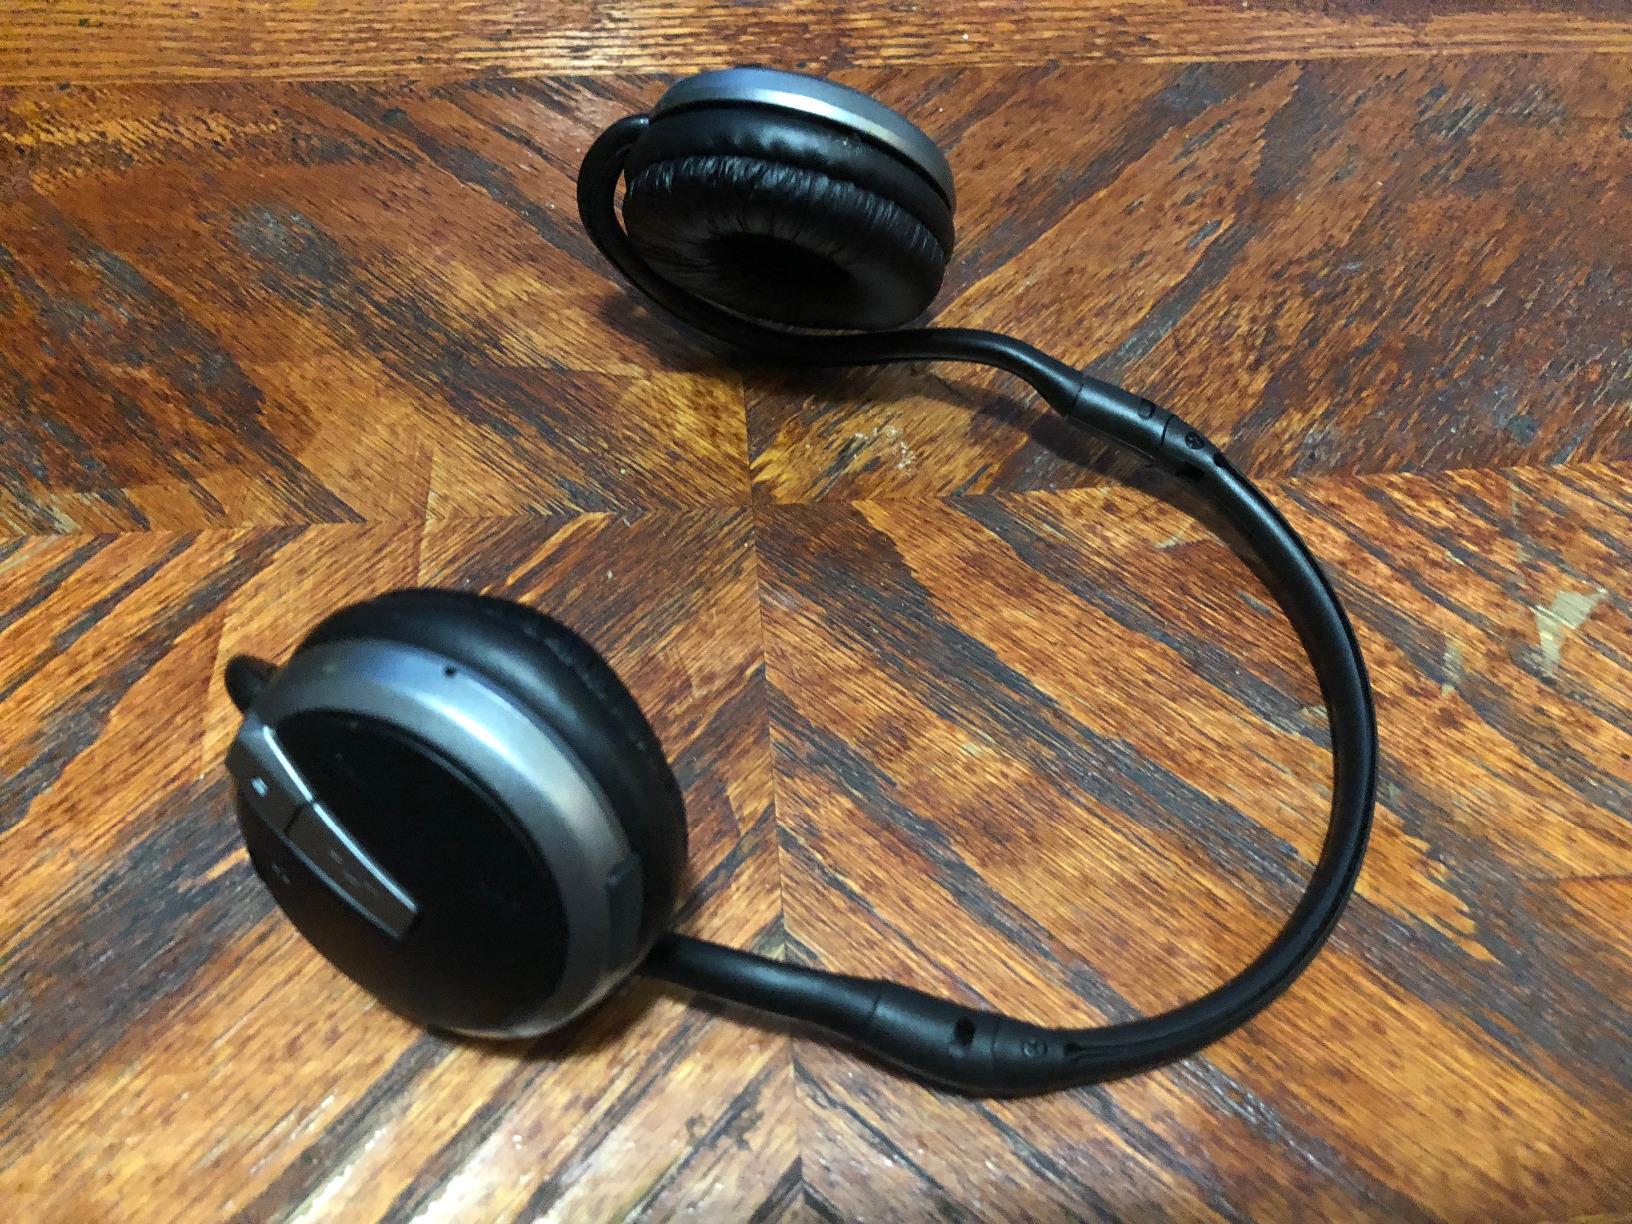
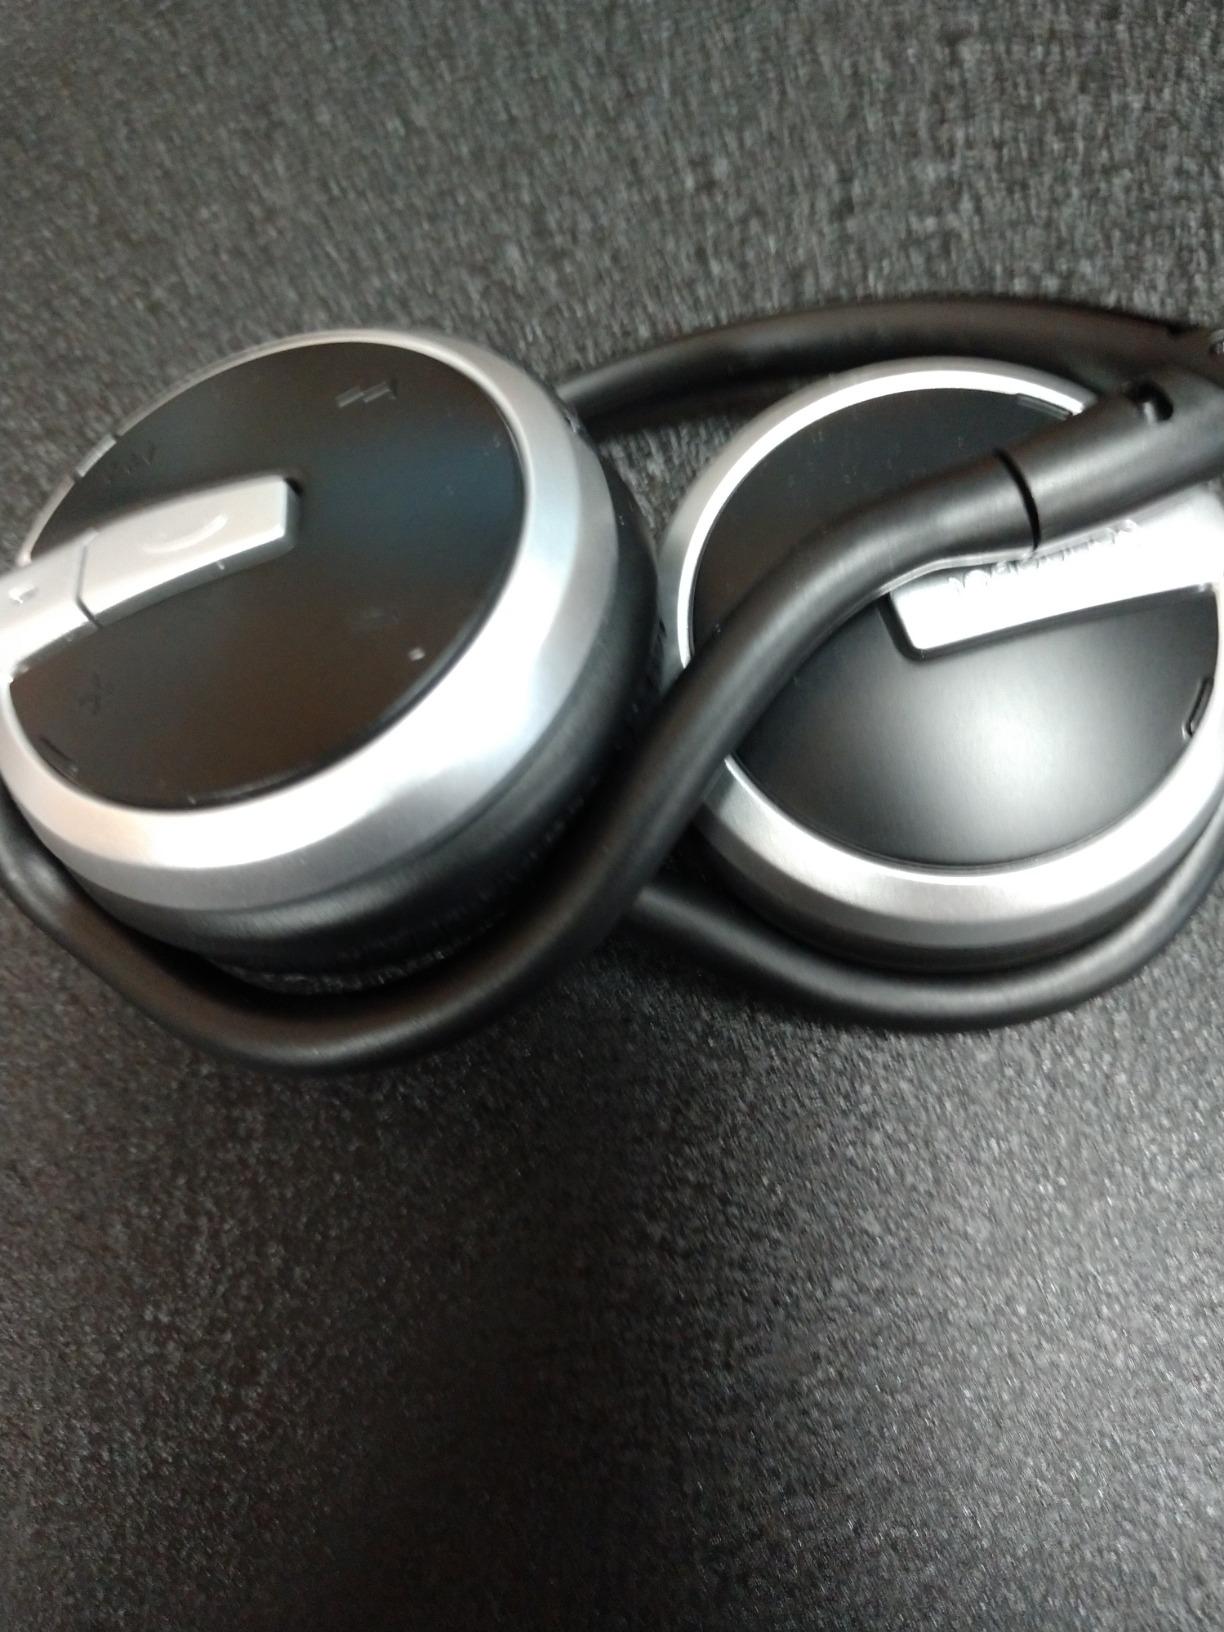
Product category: headphones
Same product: yes